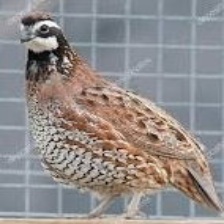
Species: MASKED BOBWHITE
Scientific name: COLINUS VIRGINIANUS RIDGWAYI
ImageNet parent category: quail